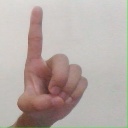
अक्षर: ड